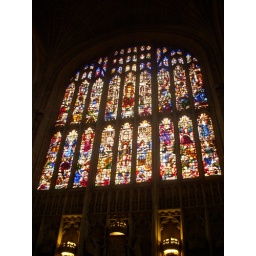
mega stained glass window in King's Chapel